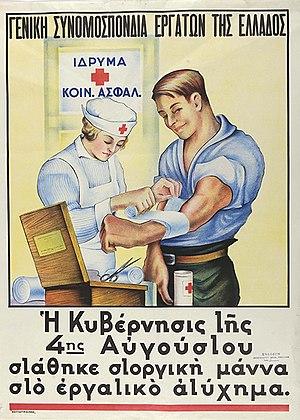
Le système de santé en Grèce consiste en un système de santé universel, basé sur un régime d'assurance national complété par un régime d'assurance privé. Les services de santé sont fournis sur une base cohérente et équitable à tous les citoyens, quel que soit leur statut économique, social et professionnel, par le biais d'un système national de santé unique et décentralisé. Son objectif est de couvrir les besoins médicaux et infirmiers de la population grecque et de ceux résidant en Grèce grâce à la fourniture de services gratuits.